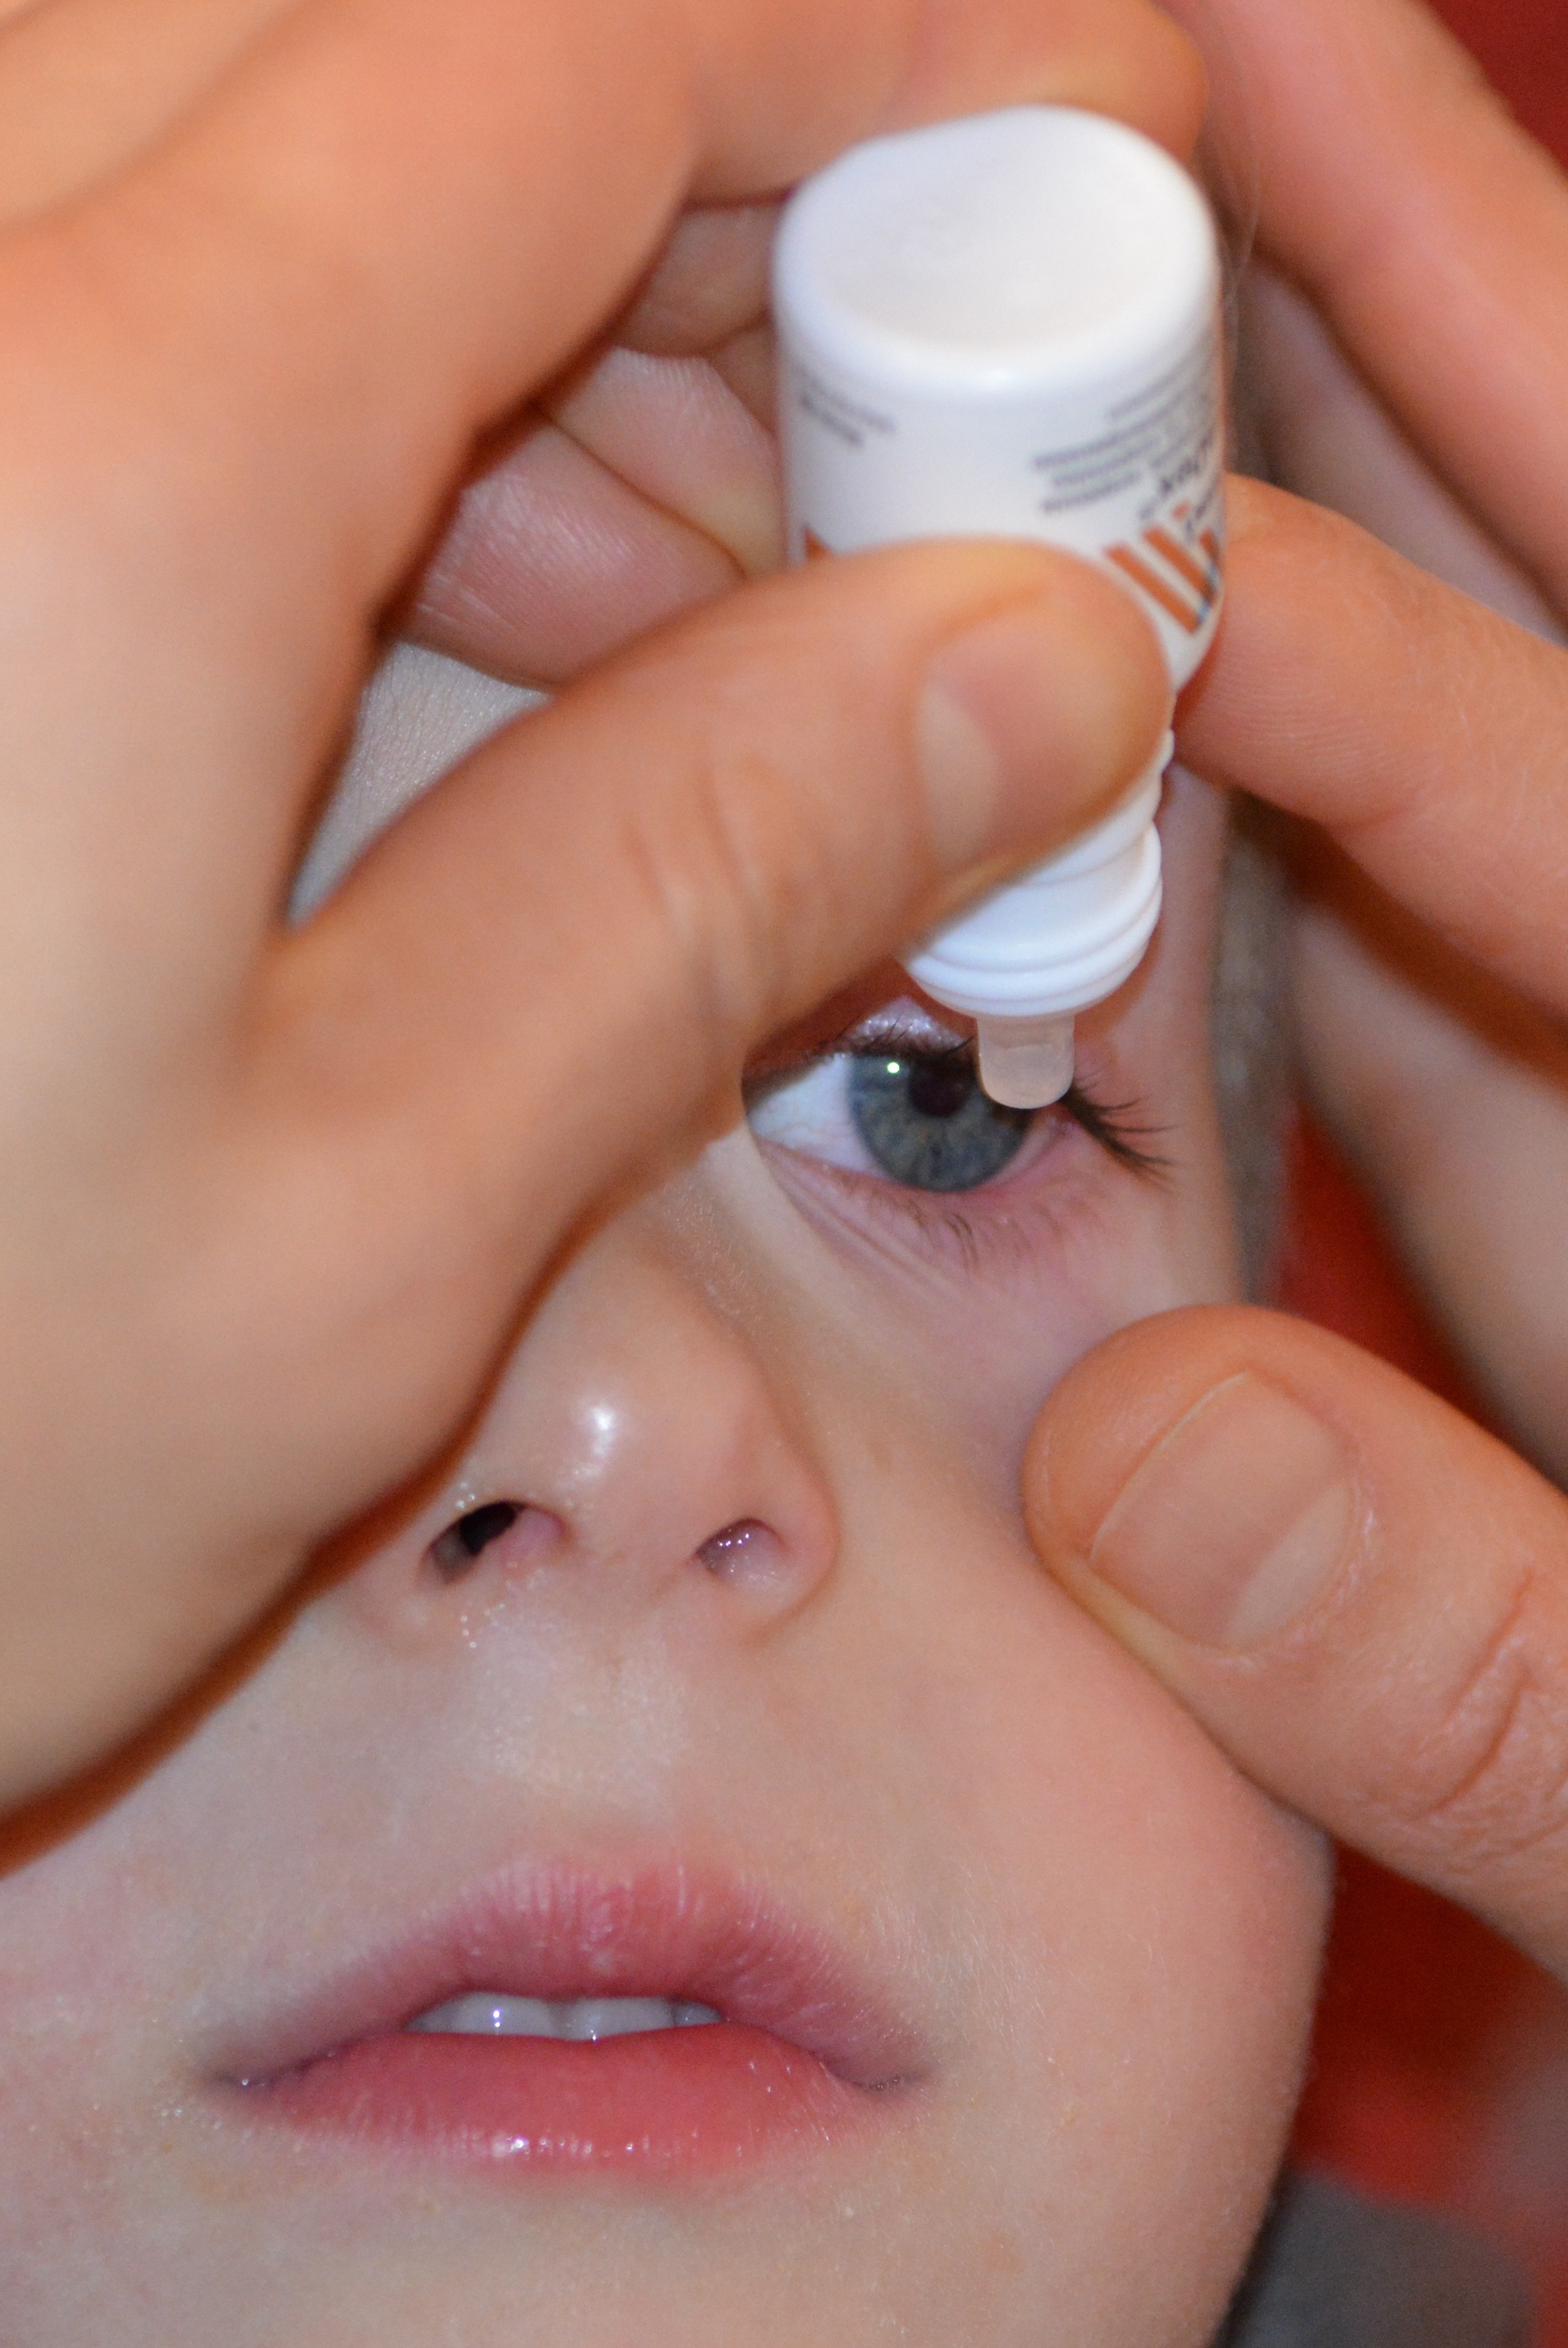
hand, people, finger, child, nail, lip, eyebrow, mouth, eyelash, close up, human body, face, nose, cheek, eye, glasses, head, skin, beauty, organ, tooth, sense, vision care, eye drops